Mary Kelly (playwright)

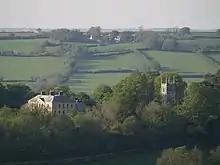
Kelly House and church, Kelly, Devon. Home of Mary Kelly

Mary Kelly was born at Salcombe vicarage in Devon on 25 March 1888 to the Reverend Maitland Kelly and his second wife Elfreda Blanche Carey. She was educated at home by a governess and at school at The Halsteads in East Sheen, London. During World War 1 she worked as a cook in a VAD hospital in Exeter and as a clerk in the War Office. After the war she returned home to Kelly House.